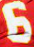
Number: 6